Emotionally focused therapy

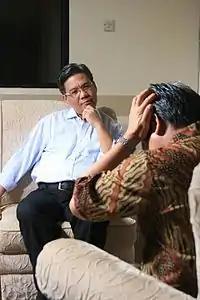
Individual therapy

The emotion schematic system is seen as the central catalyst of self-organization, often at the base of dysfunction and ultimately the road to cure. For simplicity, we use the term "emotion schematic process" to refer to the complex synthesis process in which a number of co-activated emotion schemes co-apply, to produce a unified sense of self in relation to the world.